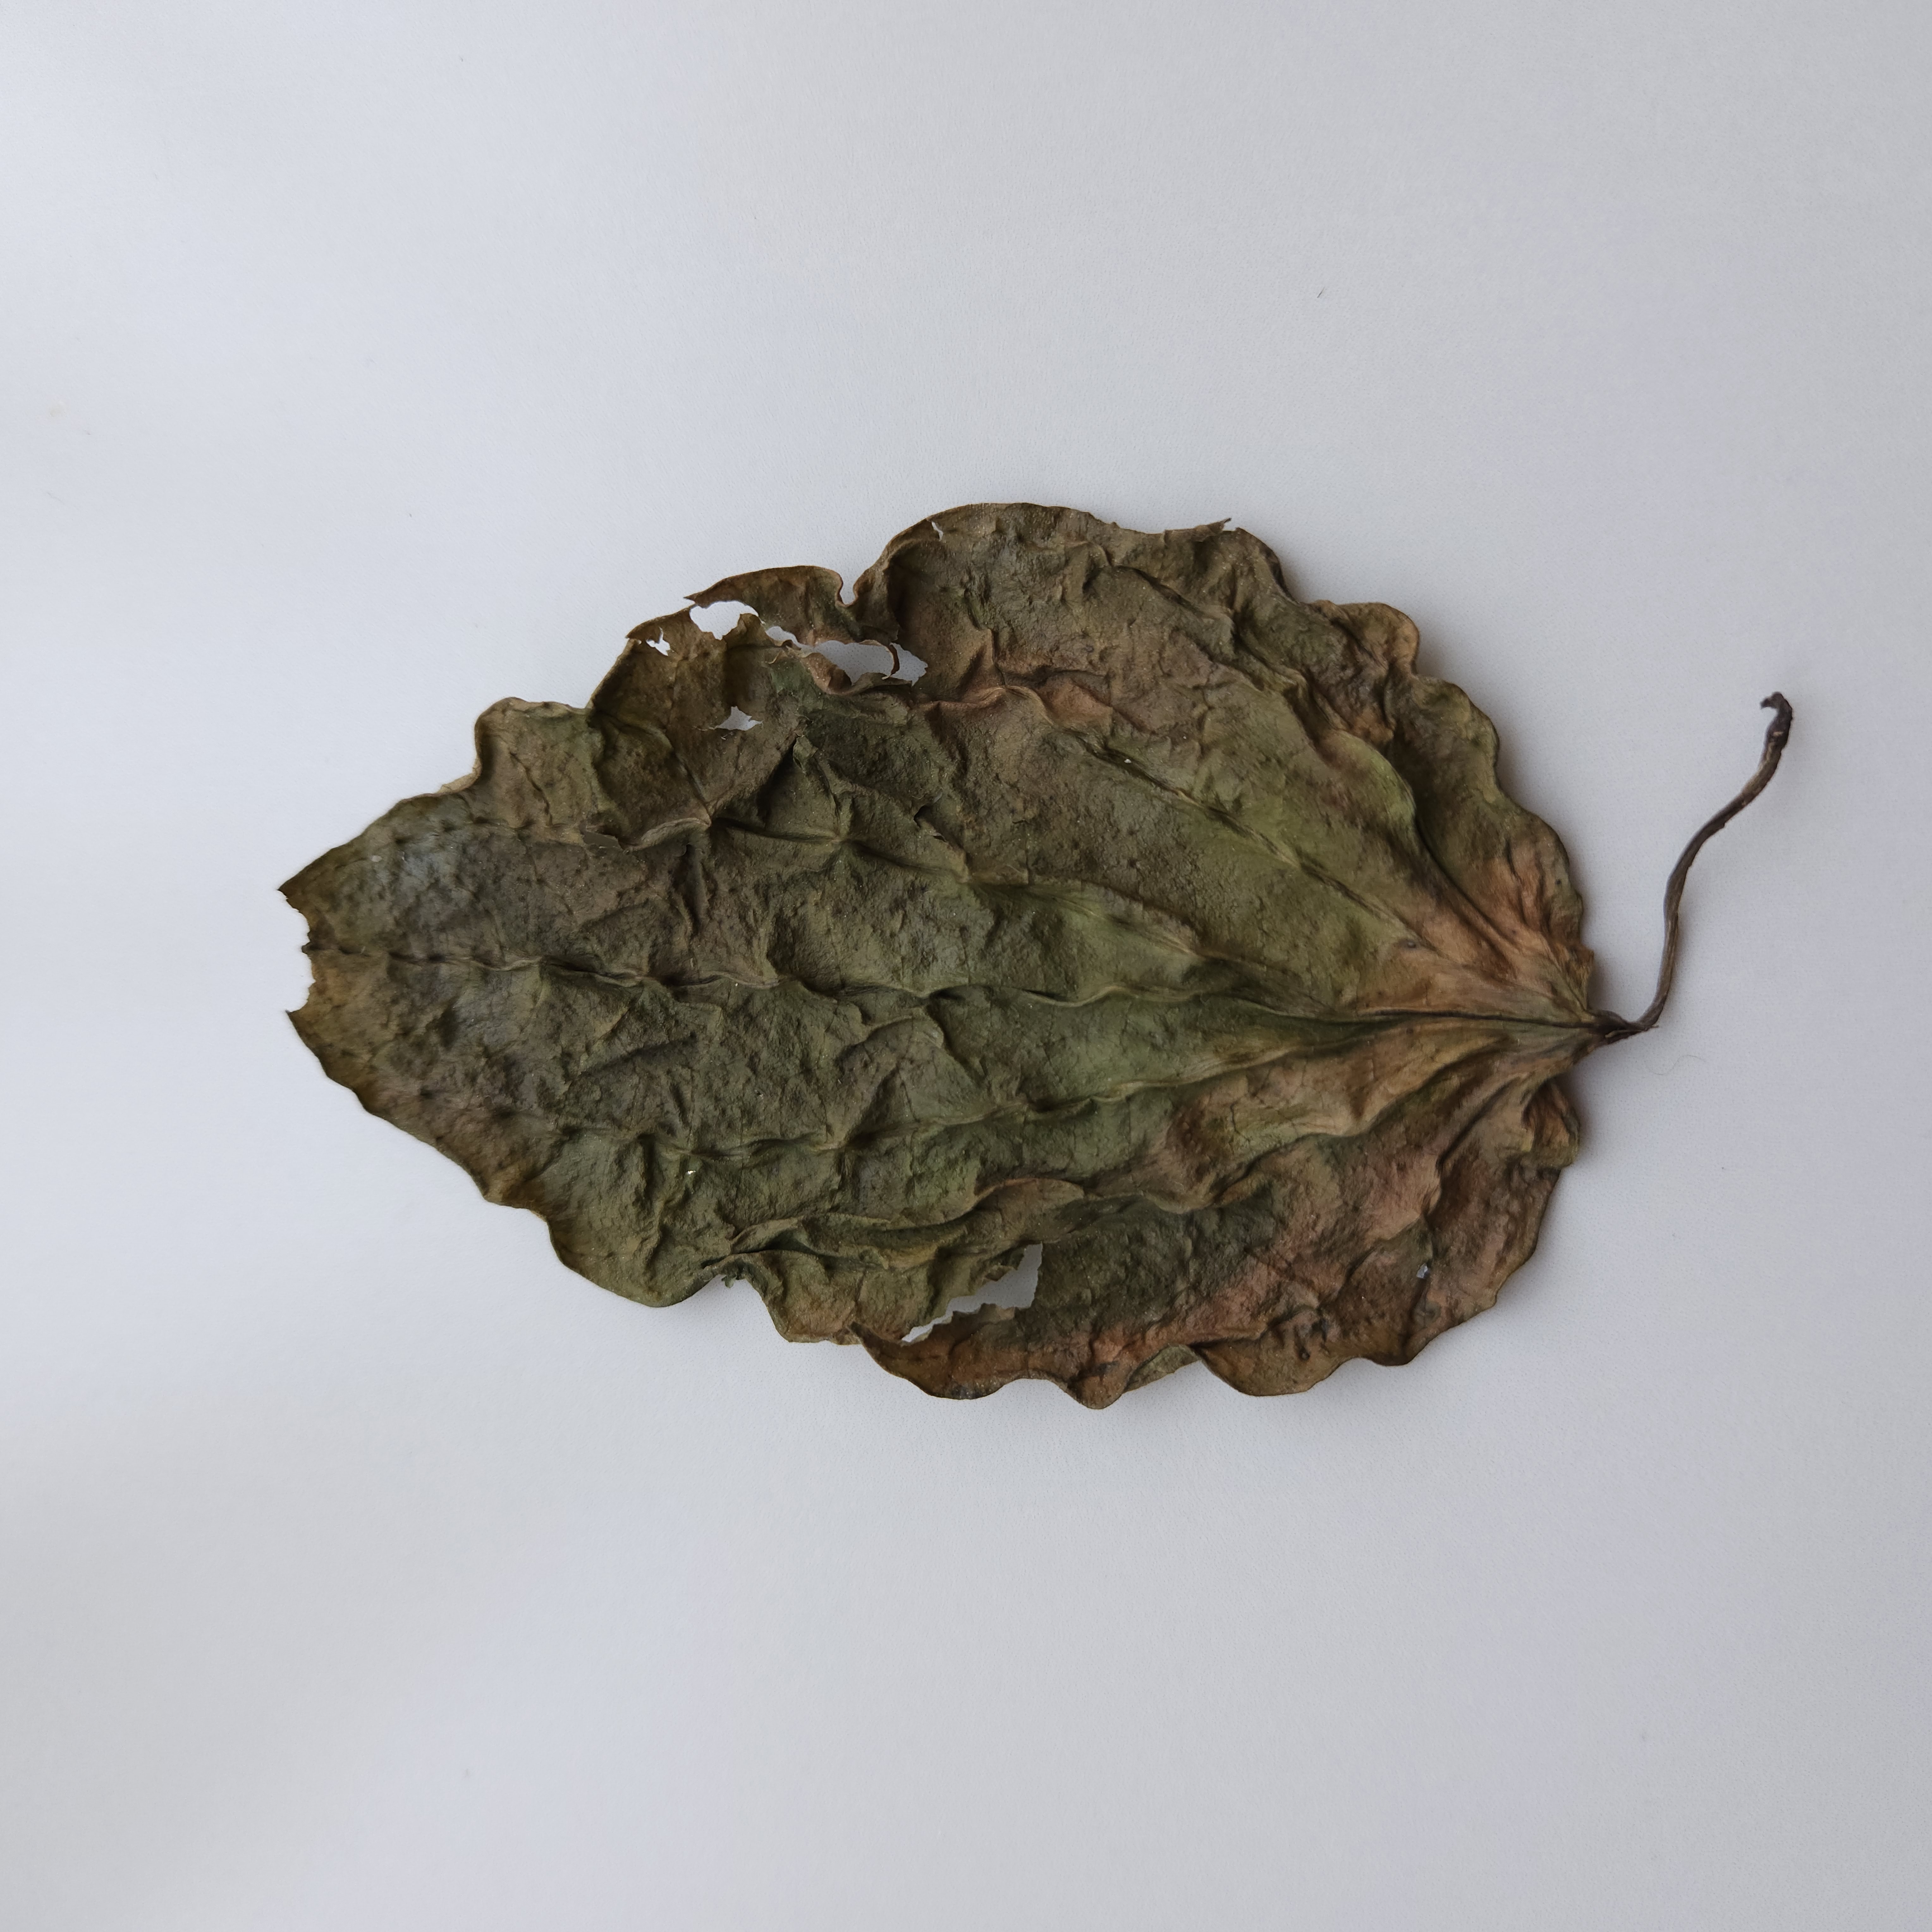
Label: Dried